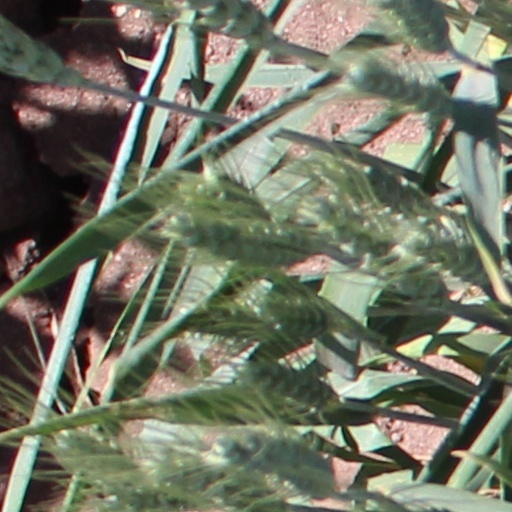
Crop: wheat